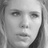
Emotion: neutral